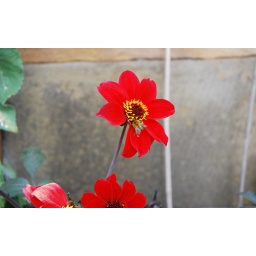
A bee looks for pollen on this pretty red flower in the gardens of Chatsworth House